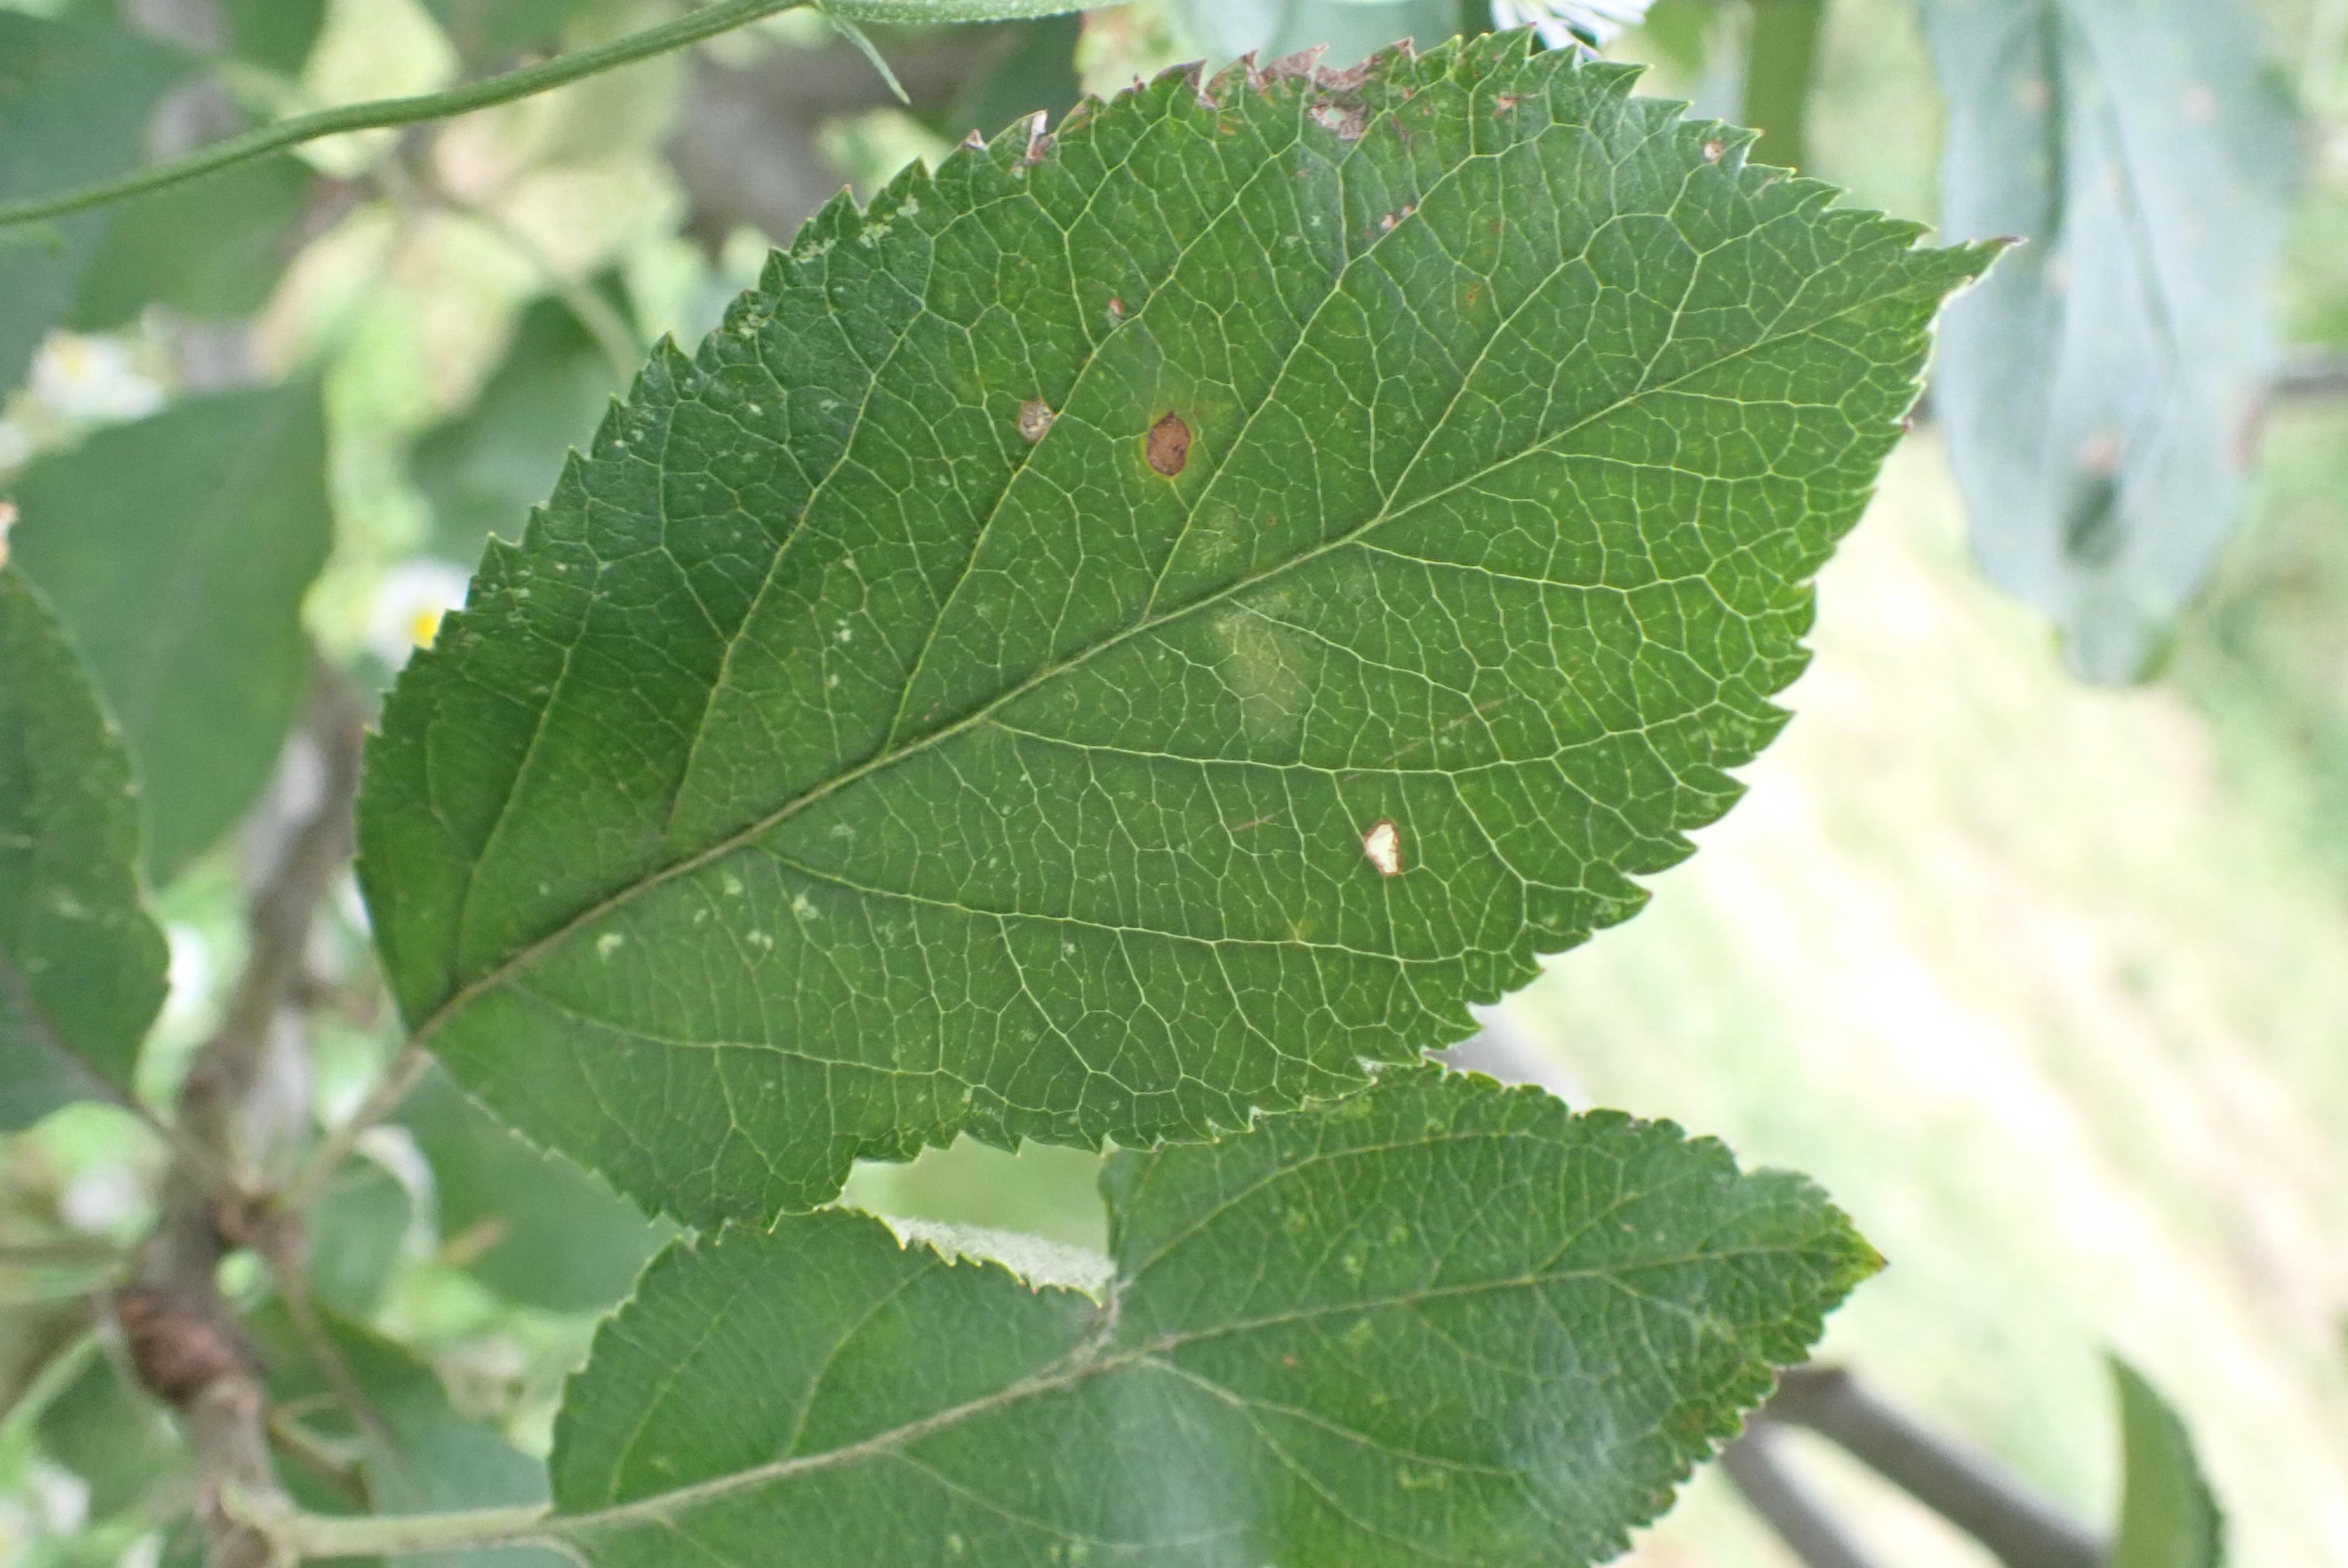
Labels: complex